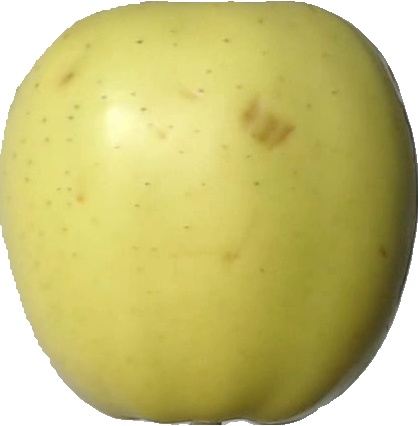
Label: apple_golden_2